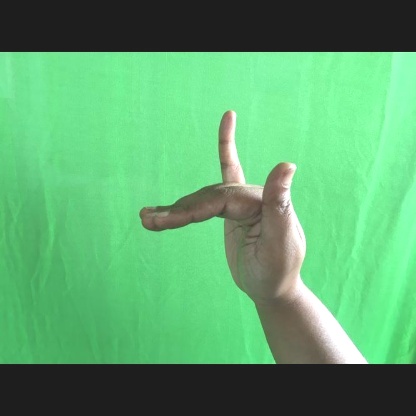
Mudra: Mrigasirsha